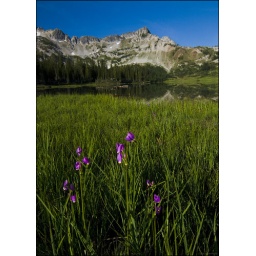
Wild flowers next to Hidden Lake in the Wallowa mountain range in Northeastern Oregon.